Sufism in India

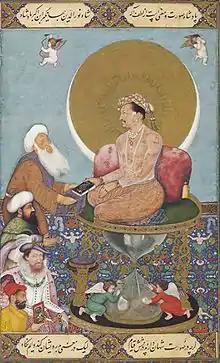
Before passing away, Emperor Jahangir chooses the Sufis over all others (Bichitr, c. 1660)

Sufism has a history in India that has been evolving for over 1,000 years. The presence of Sufism has been a leading entity increasing the reaches of Islam throughout South Asia. Following the entrance of Islam in the early 8th century, Sufi mystic traditions became more visible during the 10th and 11th centuries of the Delhi Sultanate and after it to the rest of India. A conglomeration of four chronologically separate dynasties, the early Delhi Sultanate consisted of rulers from Turkic and Afghan lands. This Persian influence flooded South Asia with Islam, Sufi thought, syncretic values, literature, education, and entertainment that has created an enduring impact on the presence of Islam in India today. Sufi preachers, merchants and missionaries also settled in coastal Gujarat through maritime voyages and trade.